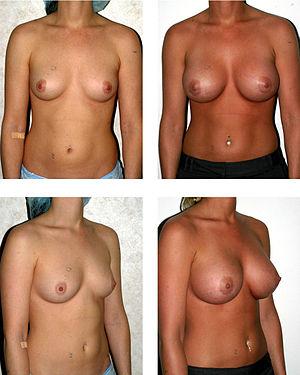
La mammoplastie ou plastie mammaire désigne une opération chirurgicale visant à remodeler les seins.